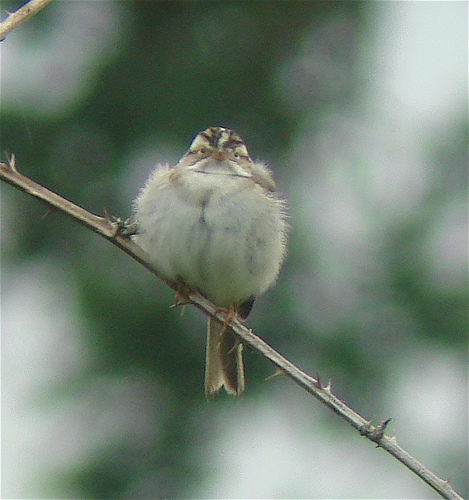
a fluffy white breasted bird with light and dark brown crown and tan/orange bill.
this small bird looks very fluffy and chubby, it is light gray colored.
this little bird has a white belly and a small beak.
a brown bird with fluffy white feathers on its belly.
a small with a grey breast, and a small bill, and a multicolored crown
this bird is white with brown and has a very short beak.
this bird has wings that are brown and has a puffy bellythe bird has a puffy white breast that is fluffy and a small bill.
this is a small bird with a mostly white body with some grey and white striping around the crown.
this bird is short and squat with fluffy looking feathers. the colors seem to be natural-looking, such as white, brown and beige.
Species: Clay Colored Sparrow